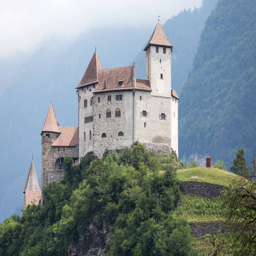
Burg Gutenberg